List of diplomatic missions in Canada

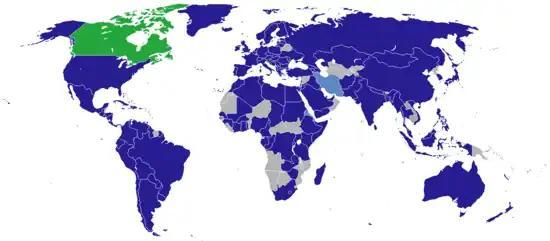
Map of diplomatic missions in Canada

Entries marked with an asterisk (*) are member-states of the Commonwealth of Nations. As such, their embassies are formally termed as "high commissions".